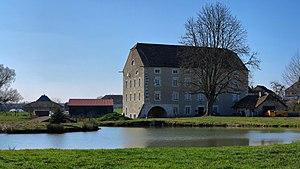
Le moulin sur la Morthe
Citey est une commune française, située dans le département de la Haute-Saône en région Bourgogne-Franche-Comté.